Oakwood (Pittsburgh)

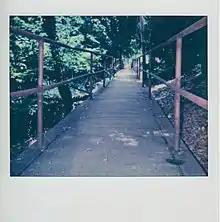
A raised city steps catwalk connects Oakwood Road to Balver Street in Oakwood. Photo by Laura Zurowski.

The Oakwood neighborhood has six distinct flights of city steps, many of which are open and in a safe condition. In Oakwood, the Steps of Pittsburgh connect pedestrians to public transportation and provide an easy way to travel to neighborhood recreational amenities.